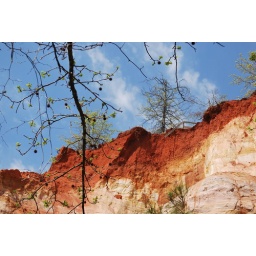
see how the fence has fallen because the ground below has disappeared